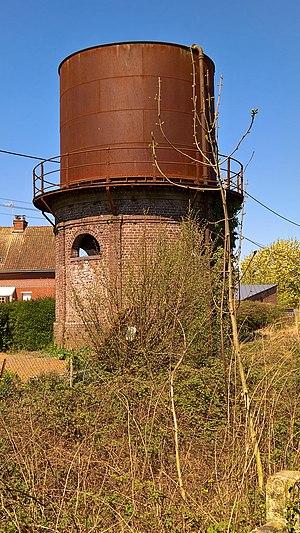
Gare de Formerie - Le château d'eau
La gare de Formerie est une gare ferroviaire française de la ligne de Saint-Roch à Darnétal-Bifurcation, située sur le territoire de la commune de Formerie dans le département de l'Oise en région Hauts-de-France.